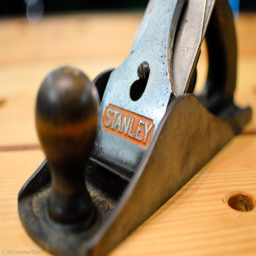
it 's dirty , but i 've cleaned up planes in far worse condition than this .